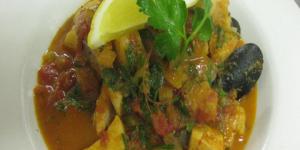
truchas al vino blanco